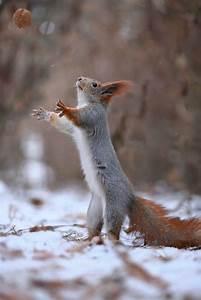
squirrel